Bamar people

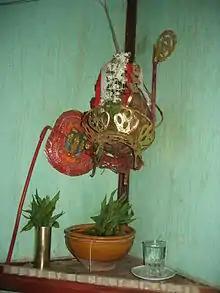
A coconut, called "on-daw", is traditionally hung on the southwest post in a house, symbolising the household guardian "nat."

The Bamar traditionally wear sarongs called "longyi", an ankle-length cylindrical skirt that is wrapped at the waist. The modern form of the "longyi" (လုံချည်) was popularised during the British colonial period, and replaced the much lengthier "paso" (ပုဆိုး) and "htamein" of the pre-colonial era. The indigenous "acheik" silk textile, known for its colorful wave-like patterns, is closely associated with the Bamar.